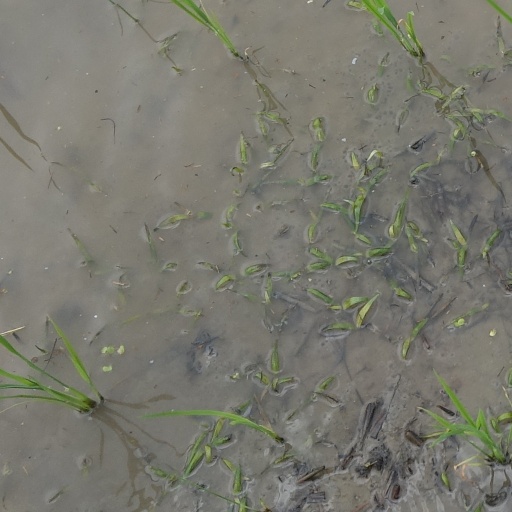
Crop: rice